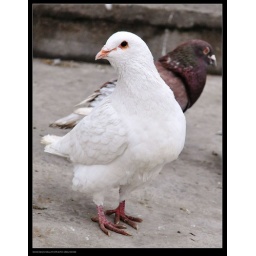
We can get bio-communication with the creatures flying in the sky or running on the ground.